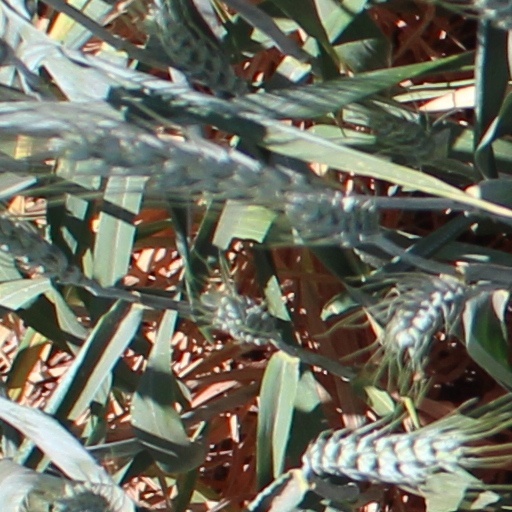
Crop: wheat